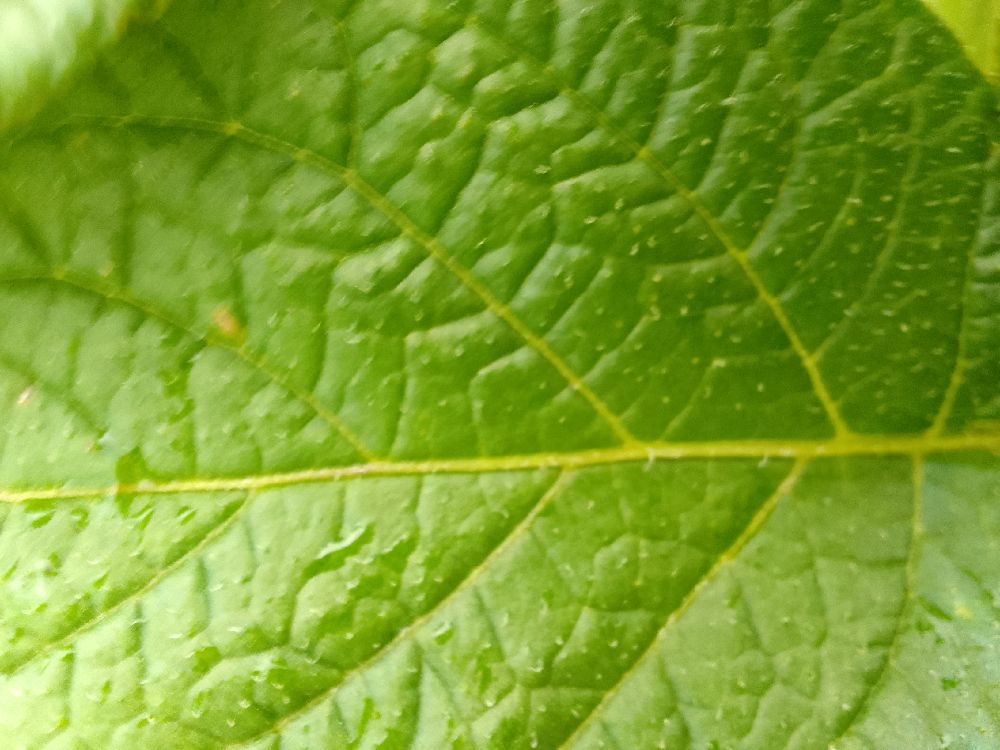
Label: Healthy